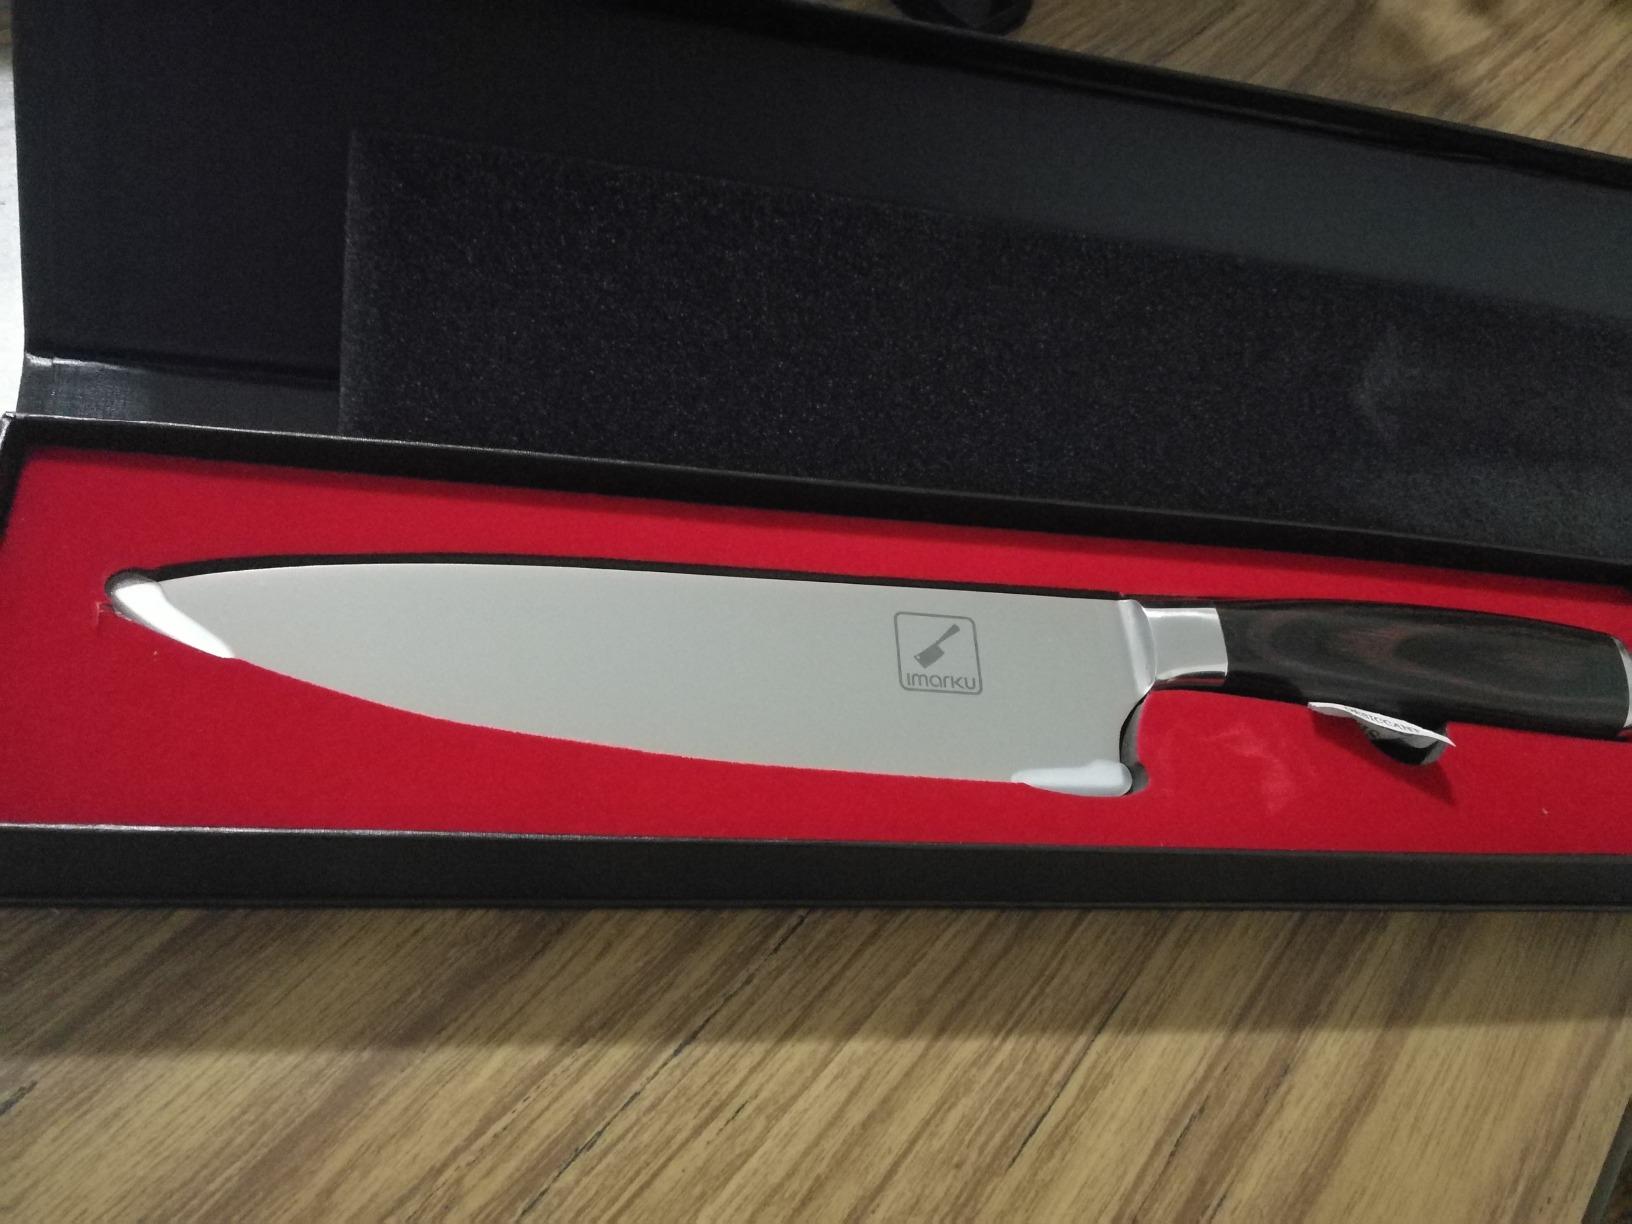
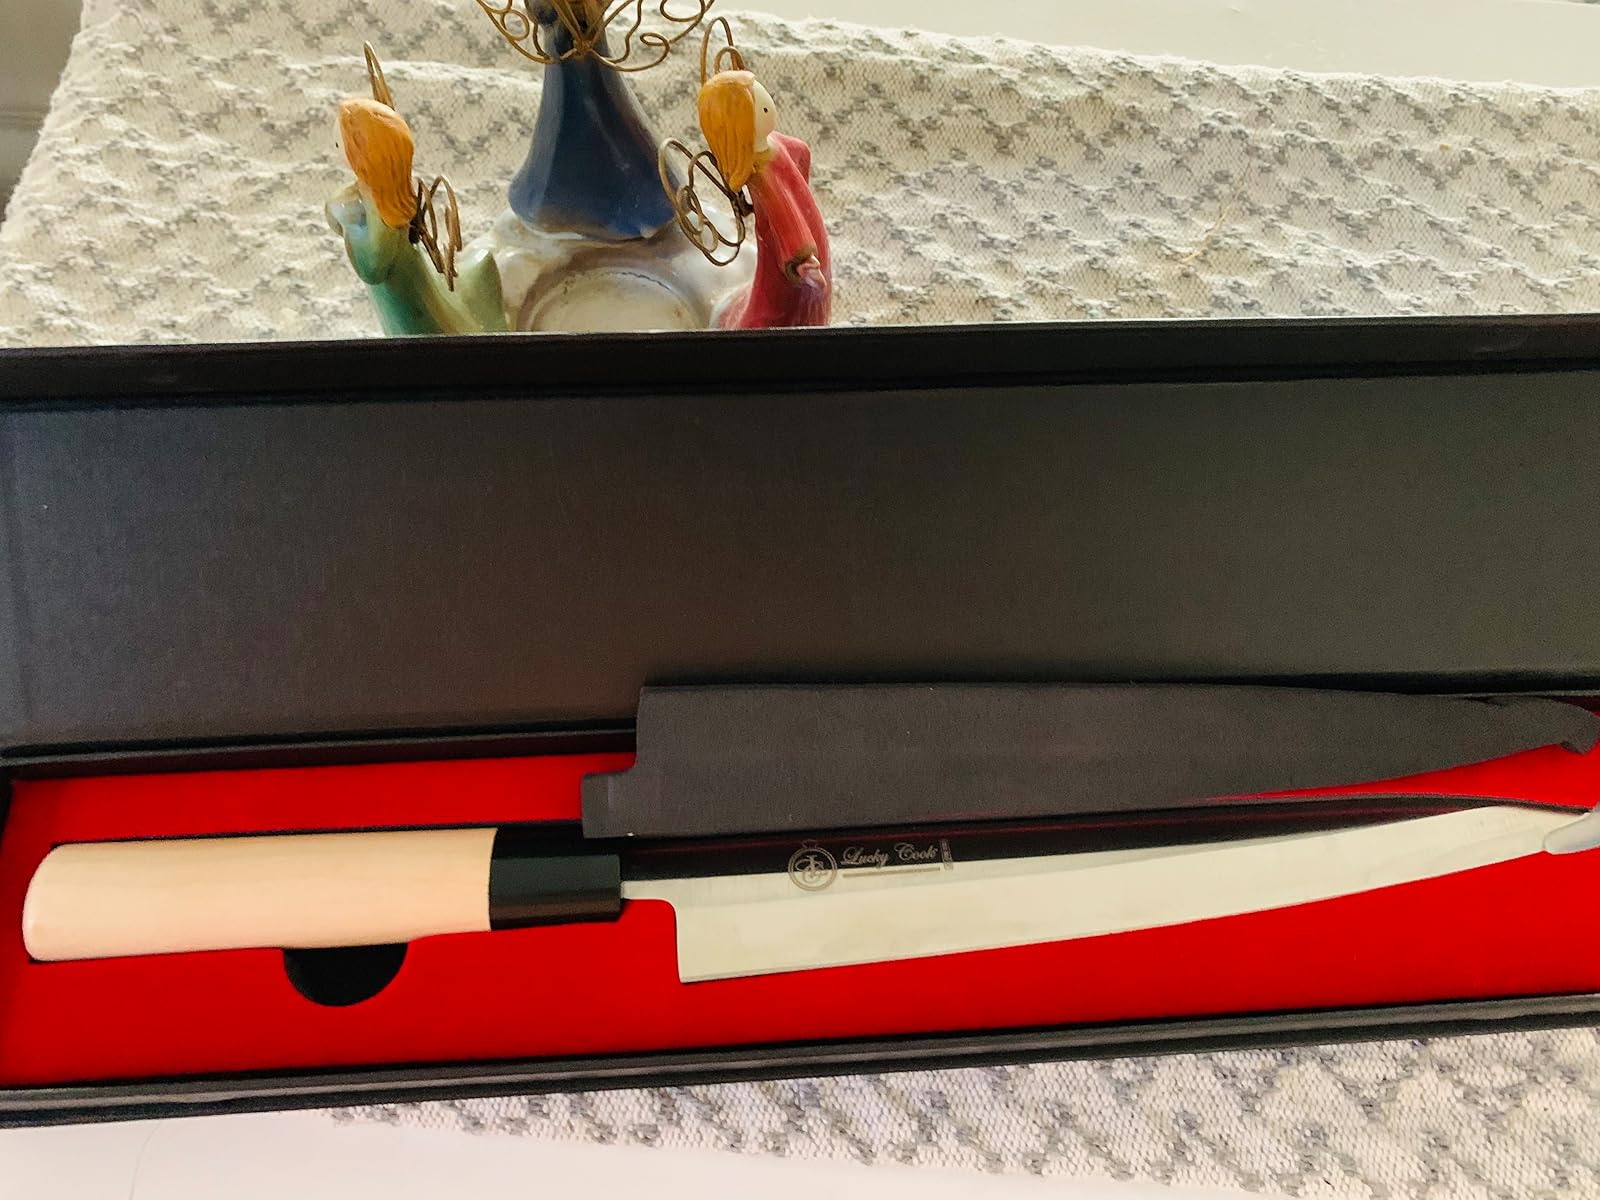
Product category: items_knife
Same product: no